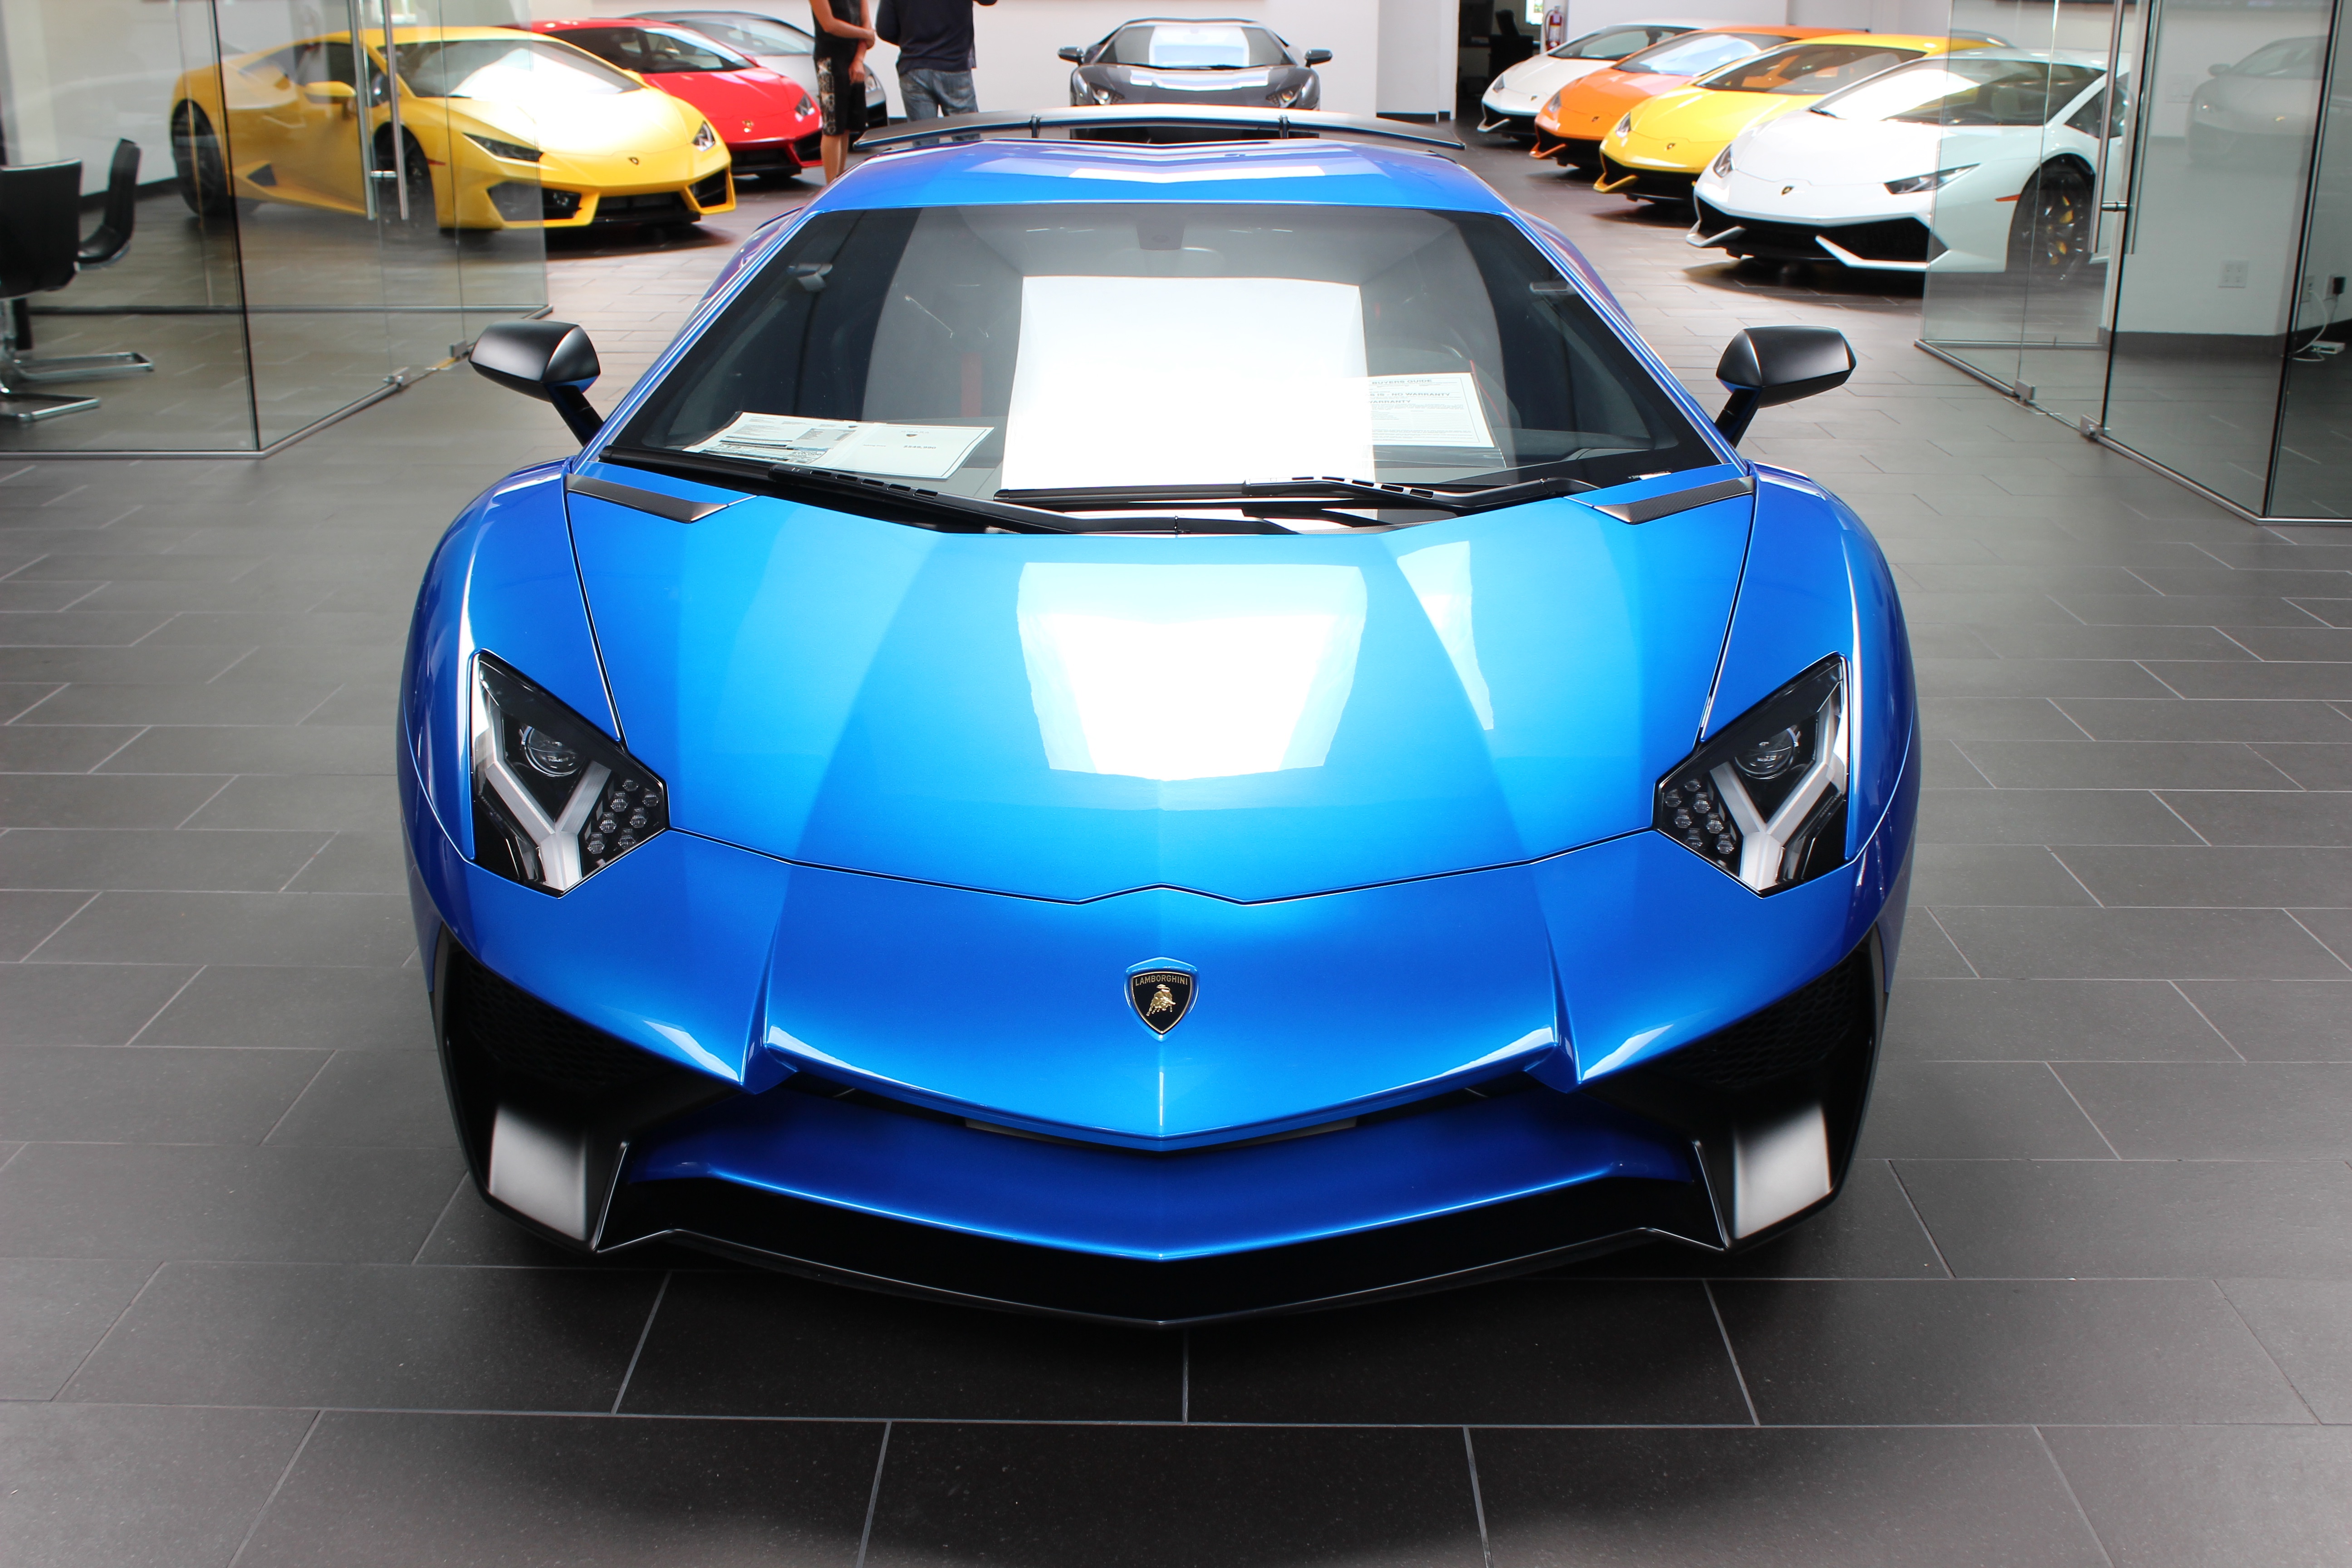
car, vehicle, land vehicle, lamborghini, sports car, lamborghini aventador, automotive design, automobile make, supercar, performance car, automotive exterior, lamborghini revent n